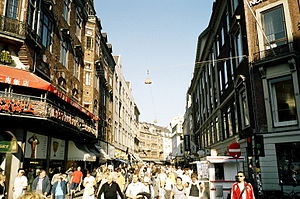
Nygade (København)
Nygade mod Vimmelskaftet.